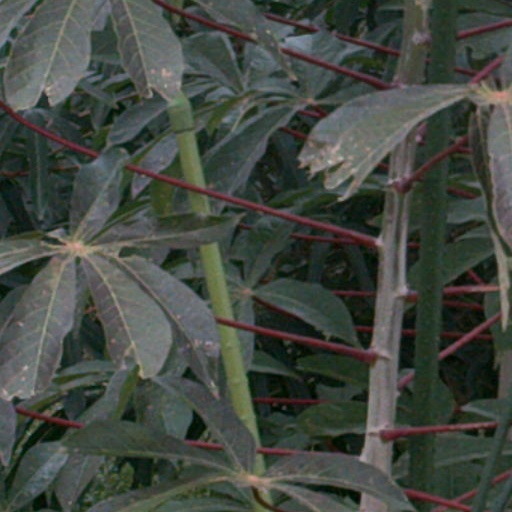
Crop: cassava